Royal Netherlands Army

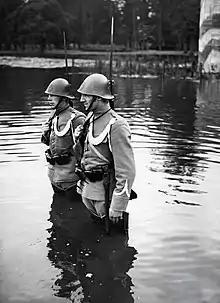
Soldiers on guard in the inundated area of the Dutch Water Line during the mobilization of the army in 1939.

The Netherlands continued the policy of neutrality during World War I. This stance arose partly from a strict policy of neutrality in international affairs that started in 1830 with the secession of Belgium. Dutch neutrality was not guaranteed by the major powers in Europe however, nor was it a part of the Dutch constitution. The country's neutrality was based on the belief that its strategic position between the German Empire, German-occupied Belgium, and the British guaranteed its safety. The Dutch military strategy was aimed exclusively at defence and rested to a large extent on the Dutch Water Line, a defensive ring of rivers and lowland surrounding the core Dutch region of Holland, that could be inundated.